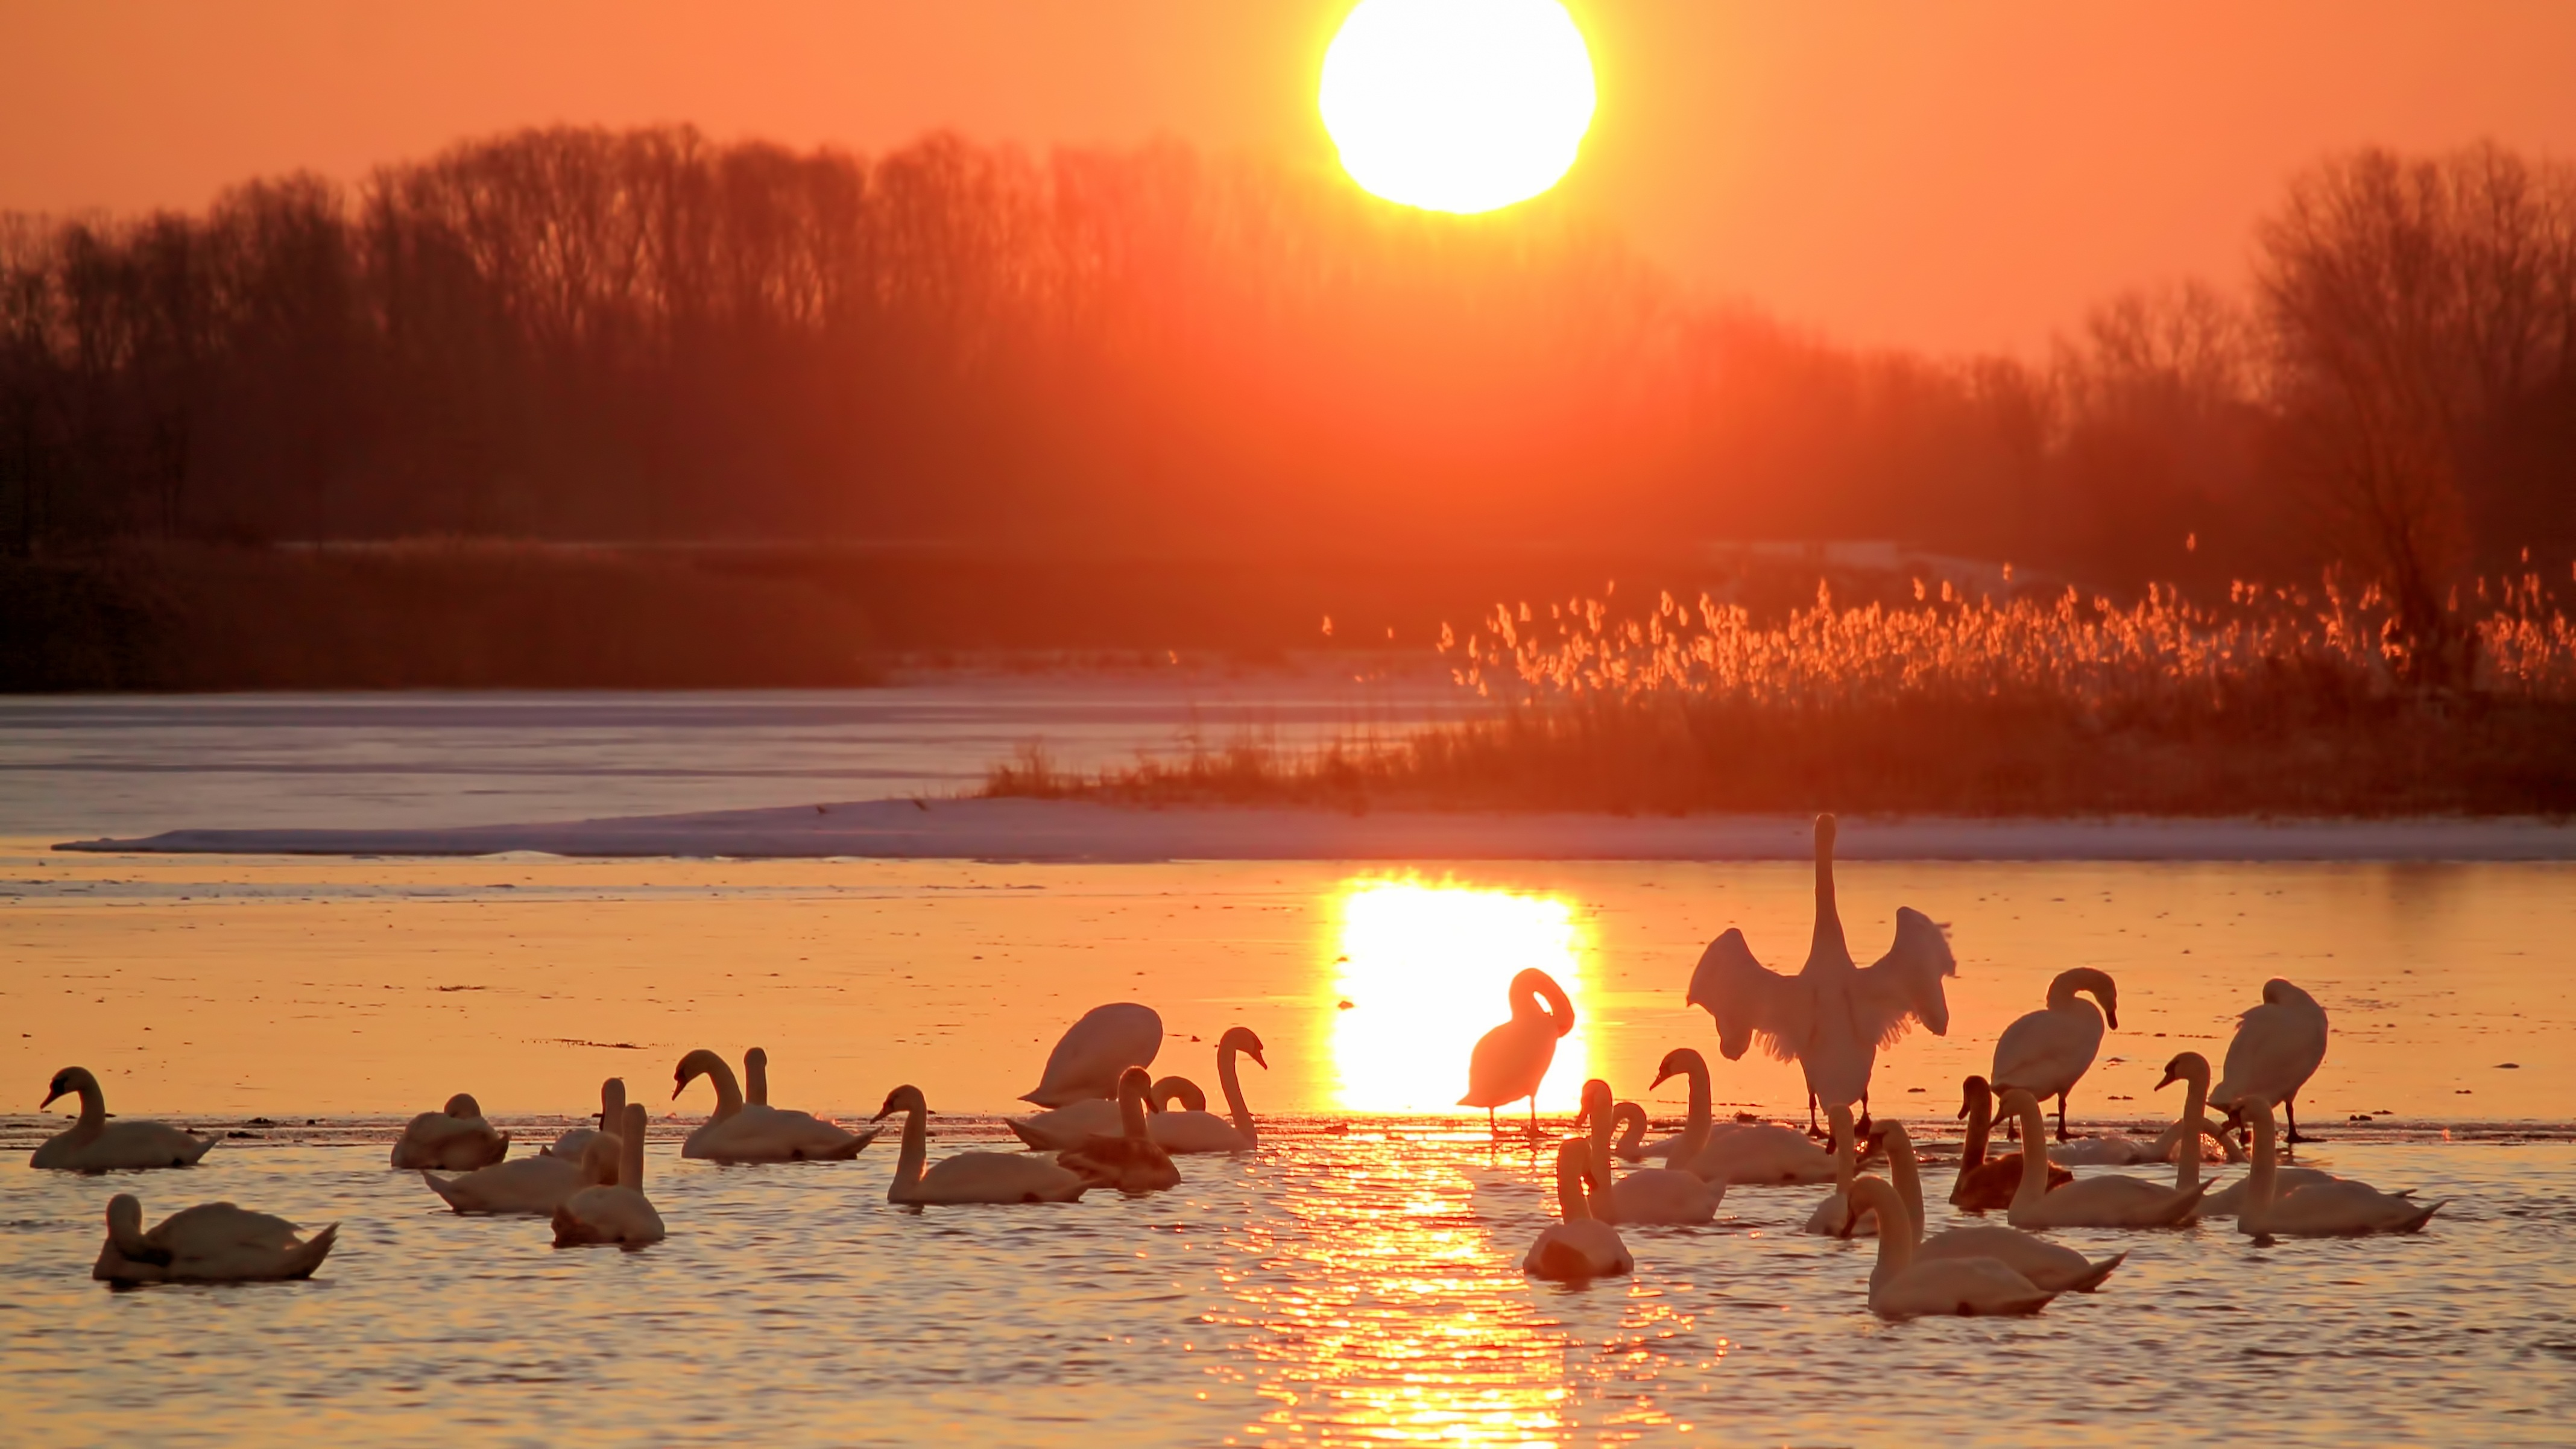
beach, landscape, sea, nature, sun, sunrise, sunset, sunlight, morning, shore, wave, lake, dawn, dusk, evening, reflection, skies, swans, morgenstimmung, winter sunrise, prettin, atmospheric phenomenon, elbaue